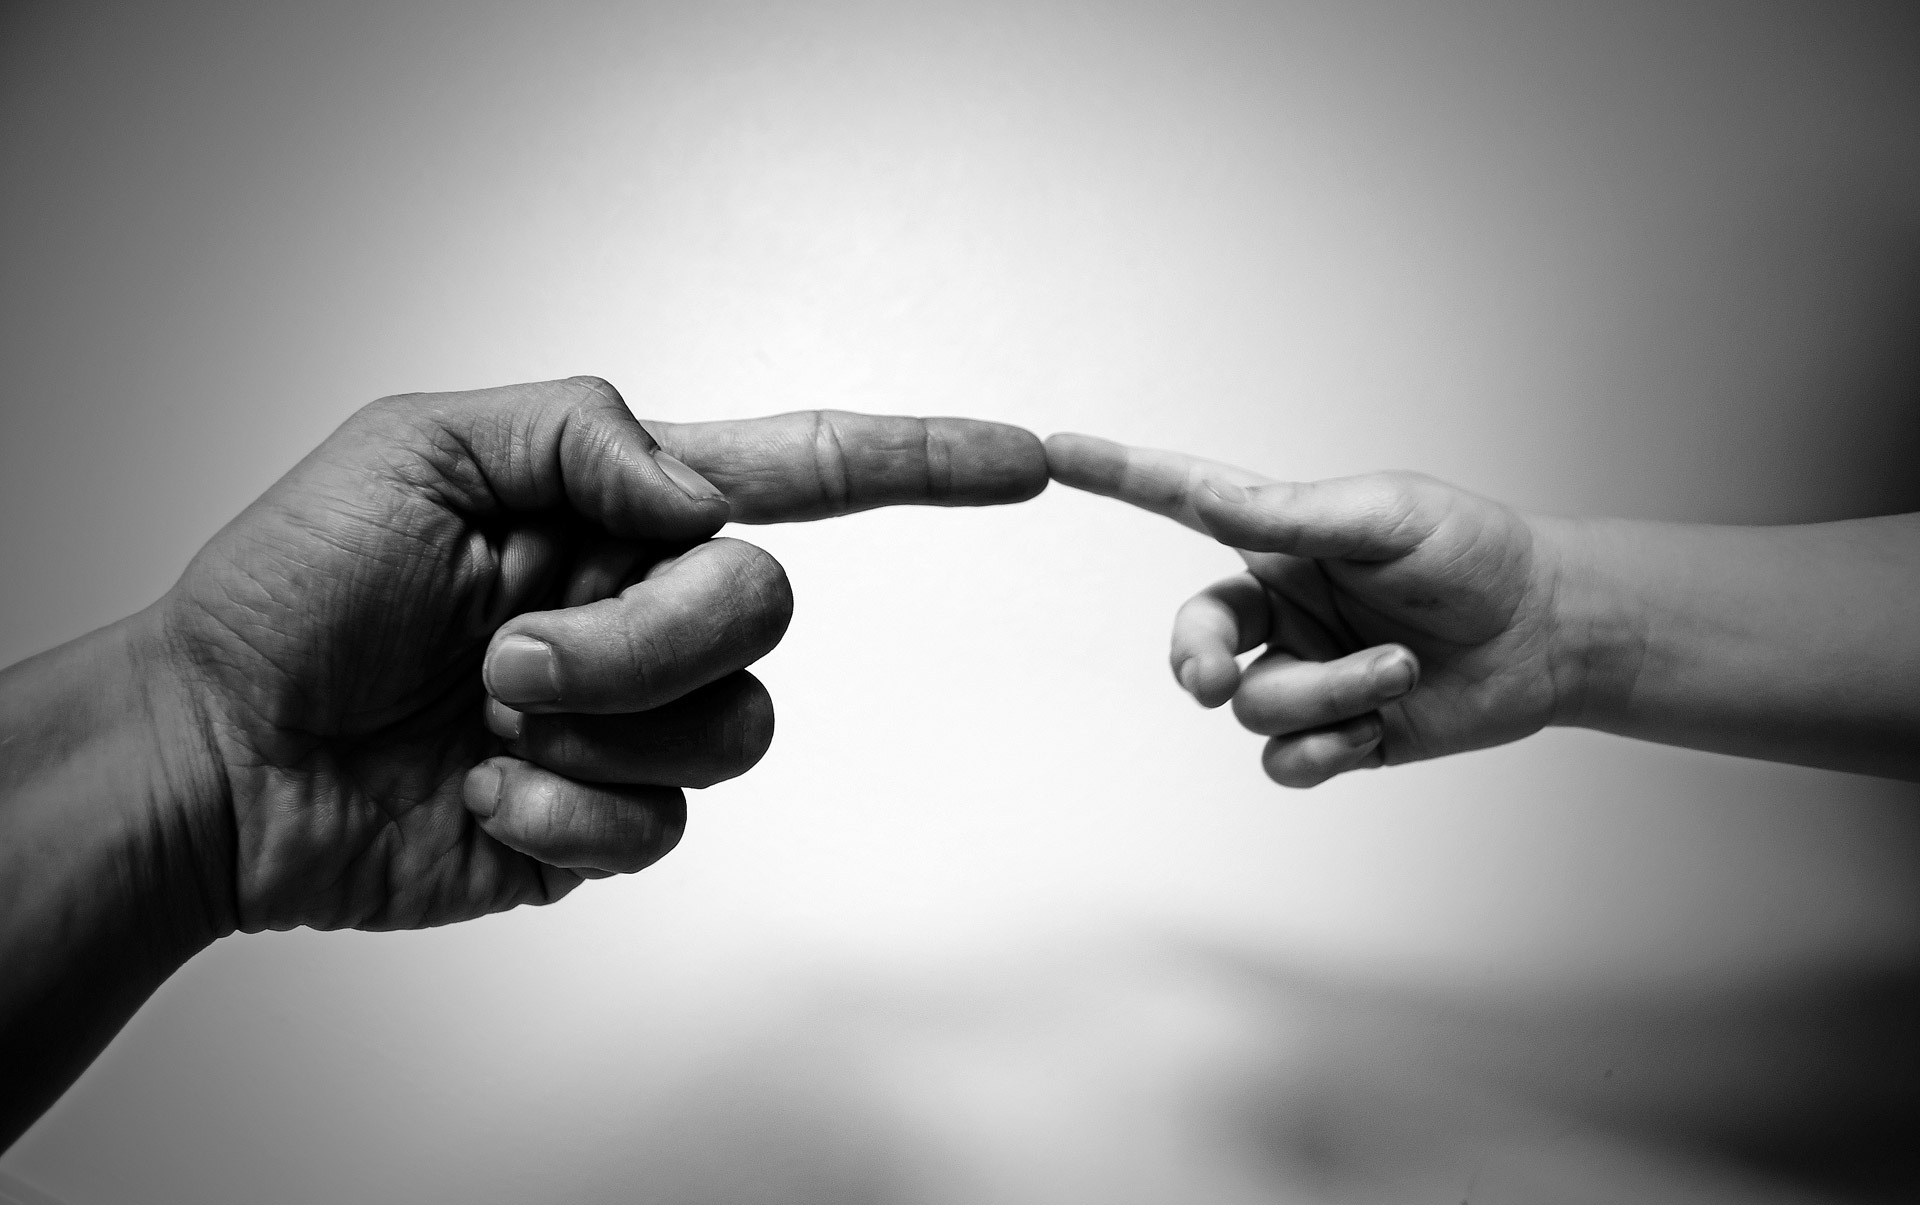
hand, black and white, white, photography, finger, black, monochrome, arm, close up, hands, fingers, michelangelo, emotion, interaction, sense, monochrome photography, The Creation of Adam